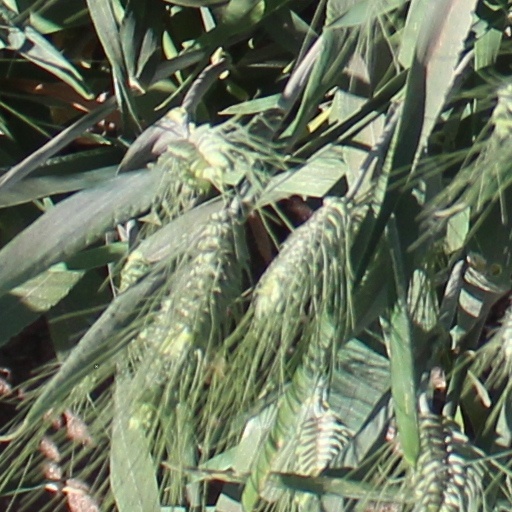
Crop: wheat